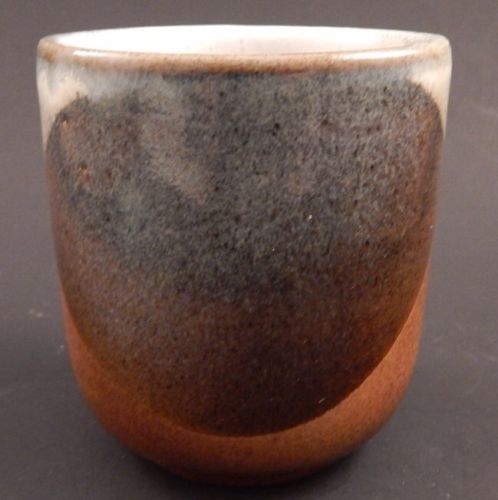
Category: mug